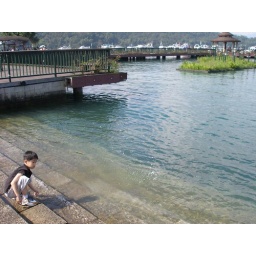
This little kid was just splashing in the clear blue water...